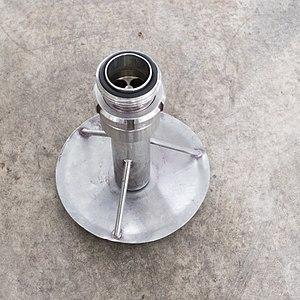
Assiette pour soutirage
Le soutirage est une technique utilisée lors de l'élaboration de la bière ou du vin.